Sand cleaning machine

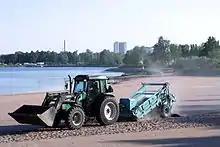
A tractor-pulled beach cleaner at Hietaniemi beach in Helsinki, Finland

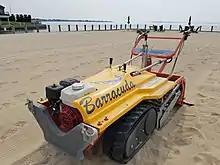
Walk-behind beach cleaner

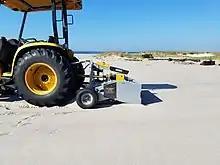
Tractor Attached Beach Cleaner

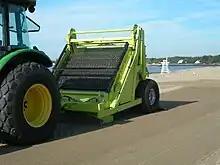
Raking beach cleaner

A sand cleaning machine, beach cleaner, or (colloquially) sandboni is a vehicle that drags a raking or sifting device over beach sand to remove rubbish and other foreign matter. They are manually self-pulled vehicles on tracks or wheels or pulled by quad-bike or tractor. Seaside cities use beach cleaning machines to combat the problems of litter left by beach patrons and other pollution washed up on their shores. A chief task in beach cleaning strategies is finding the best way to handle waste matter on the beaches, taking into consideration beach erosion and changing terrain. Beach cleaning machines work by collecting sand by way of a scoop or drag mechanism and then raking or sifting anything large enough to be considered foreign matter, including sticks, stones, litter and other items.